NGC 6790

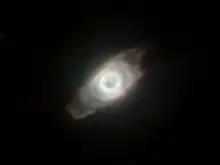
Hubble Space Telescope image of NGC 6790

NGC 6790 is a young, compact planetary nebula with a high surface brightness located in the equatorial constellation of Aquila. Imaging by the Hubble Space Telescope shows elongated shells surrounding the central star. The distance to this nebula is poorly known, but is estimated at , and it is roughly 6,000 years old. The expansion velocity of the neutral hydrogen component is in the range . The central star is a white dwarf with a temperature of around and a photographic magnitude of 11.1. It has a mass of , having evolved from a star with a mass about the same as the Sun.